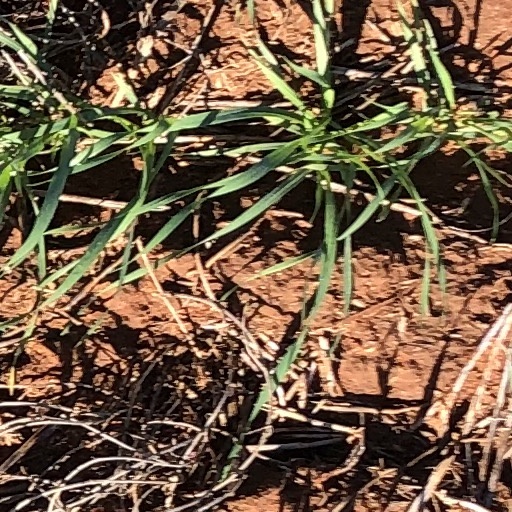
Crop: wheat